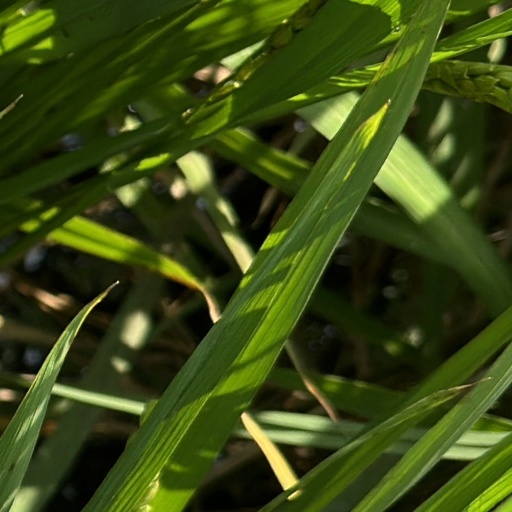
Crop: rice